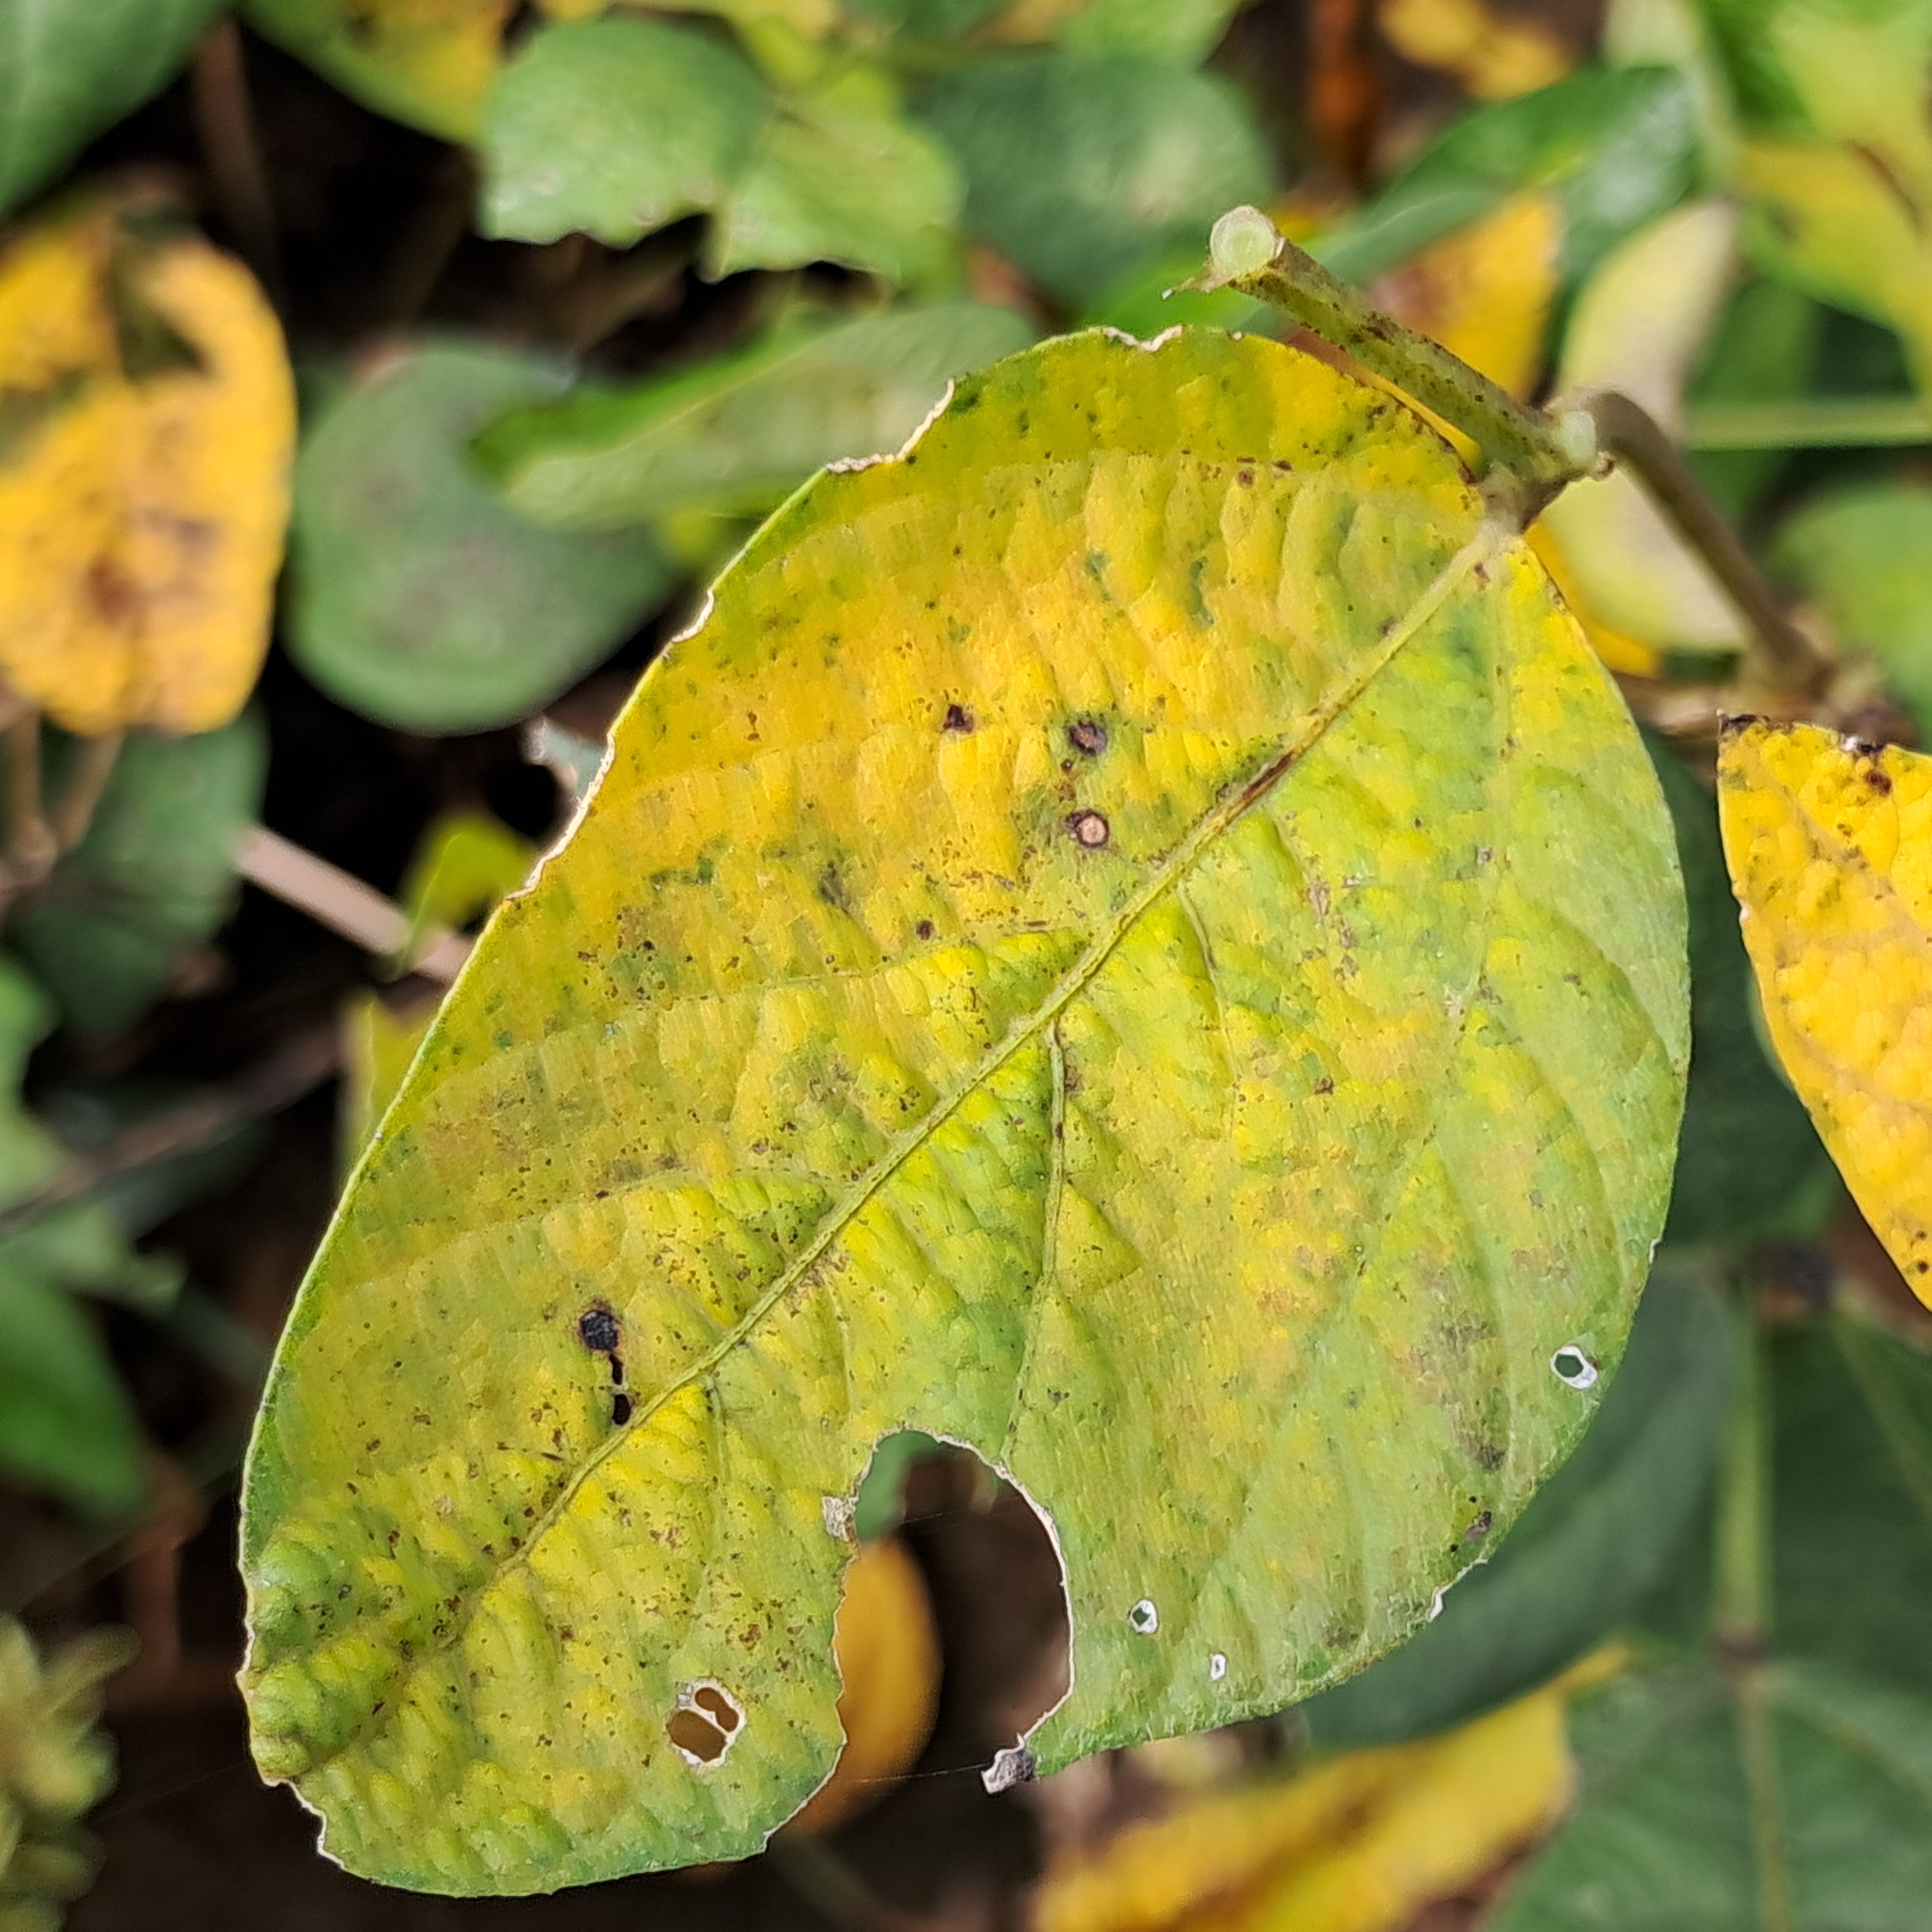
Label: Mosaic